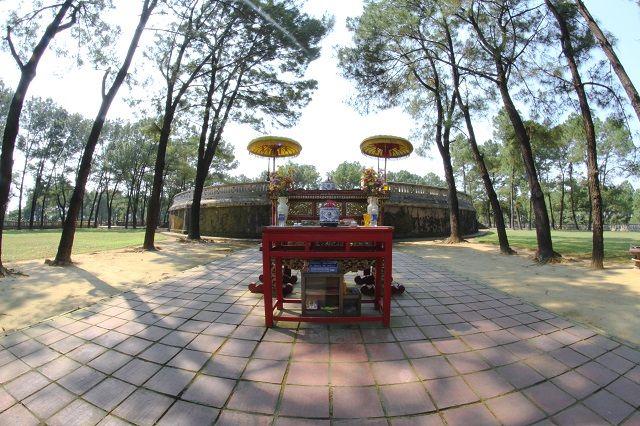
có một cái bàn thờ được đặt ở trên sân gạch